Nottingham Express Transit

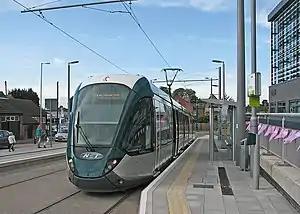
A Citadis 302 tram at High Road – Central College tram stop in August 2015

Nottingham Express Transit (NET) is a tram system in Nottingham, England.